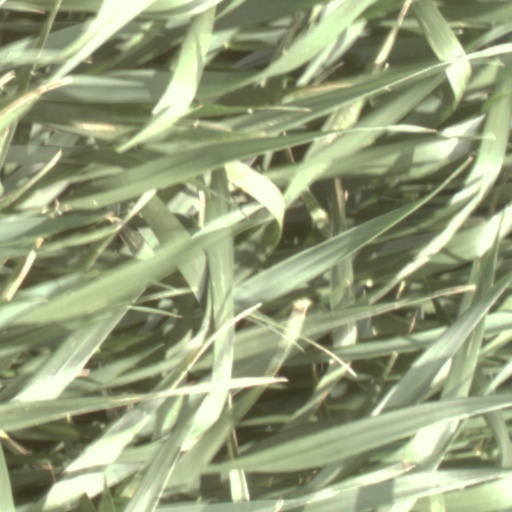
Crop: wheat